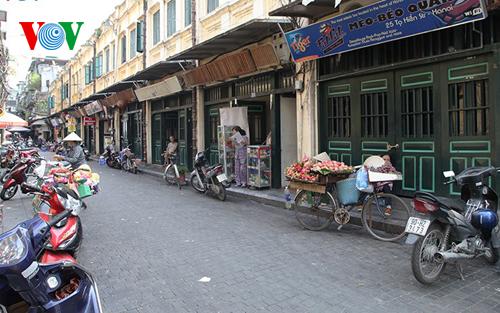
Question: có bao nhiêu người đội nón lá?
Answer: một